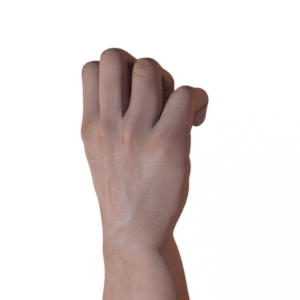
Label: rock